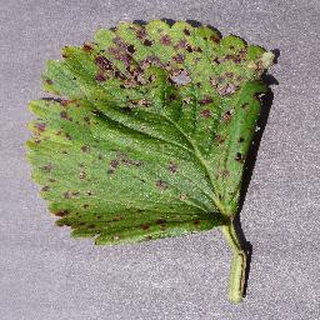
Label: strawberry_leaf_scorch